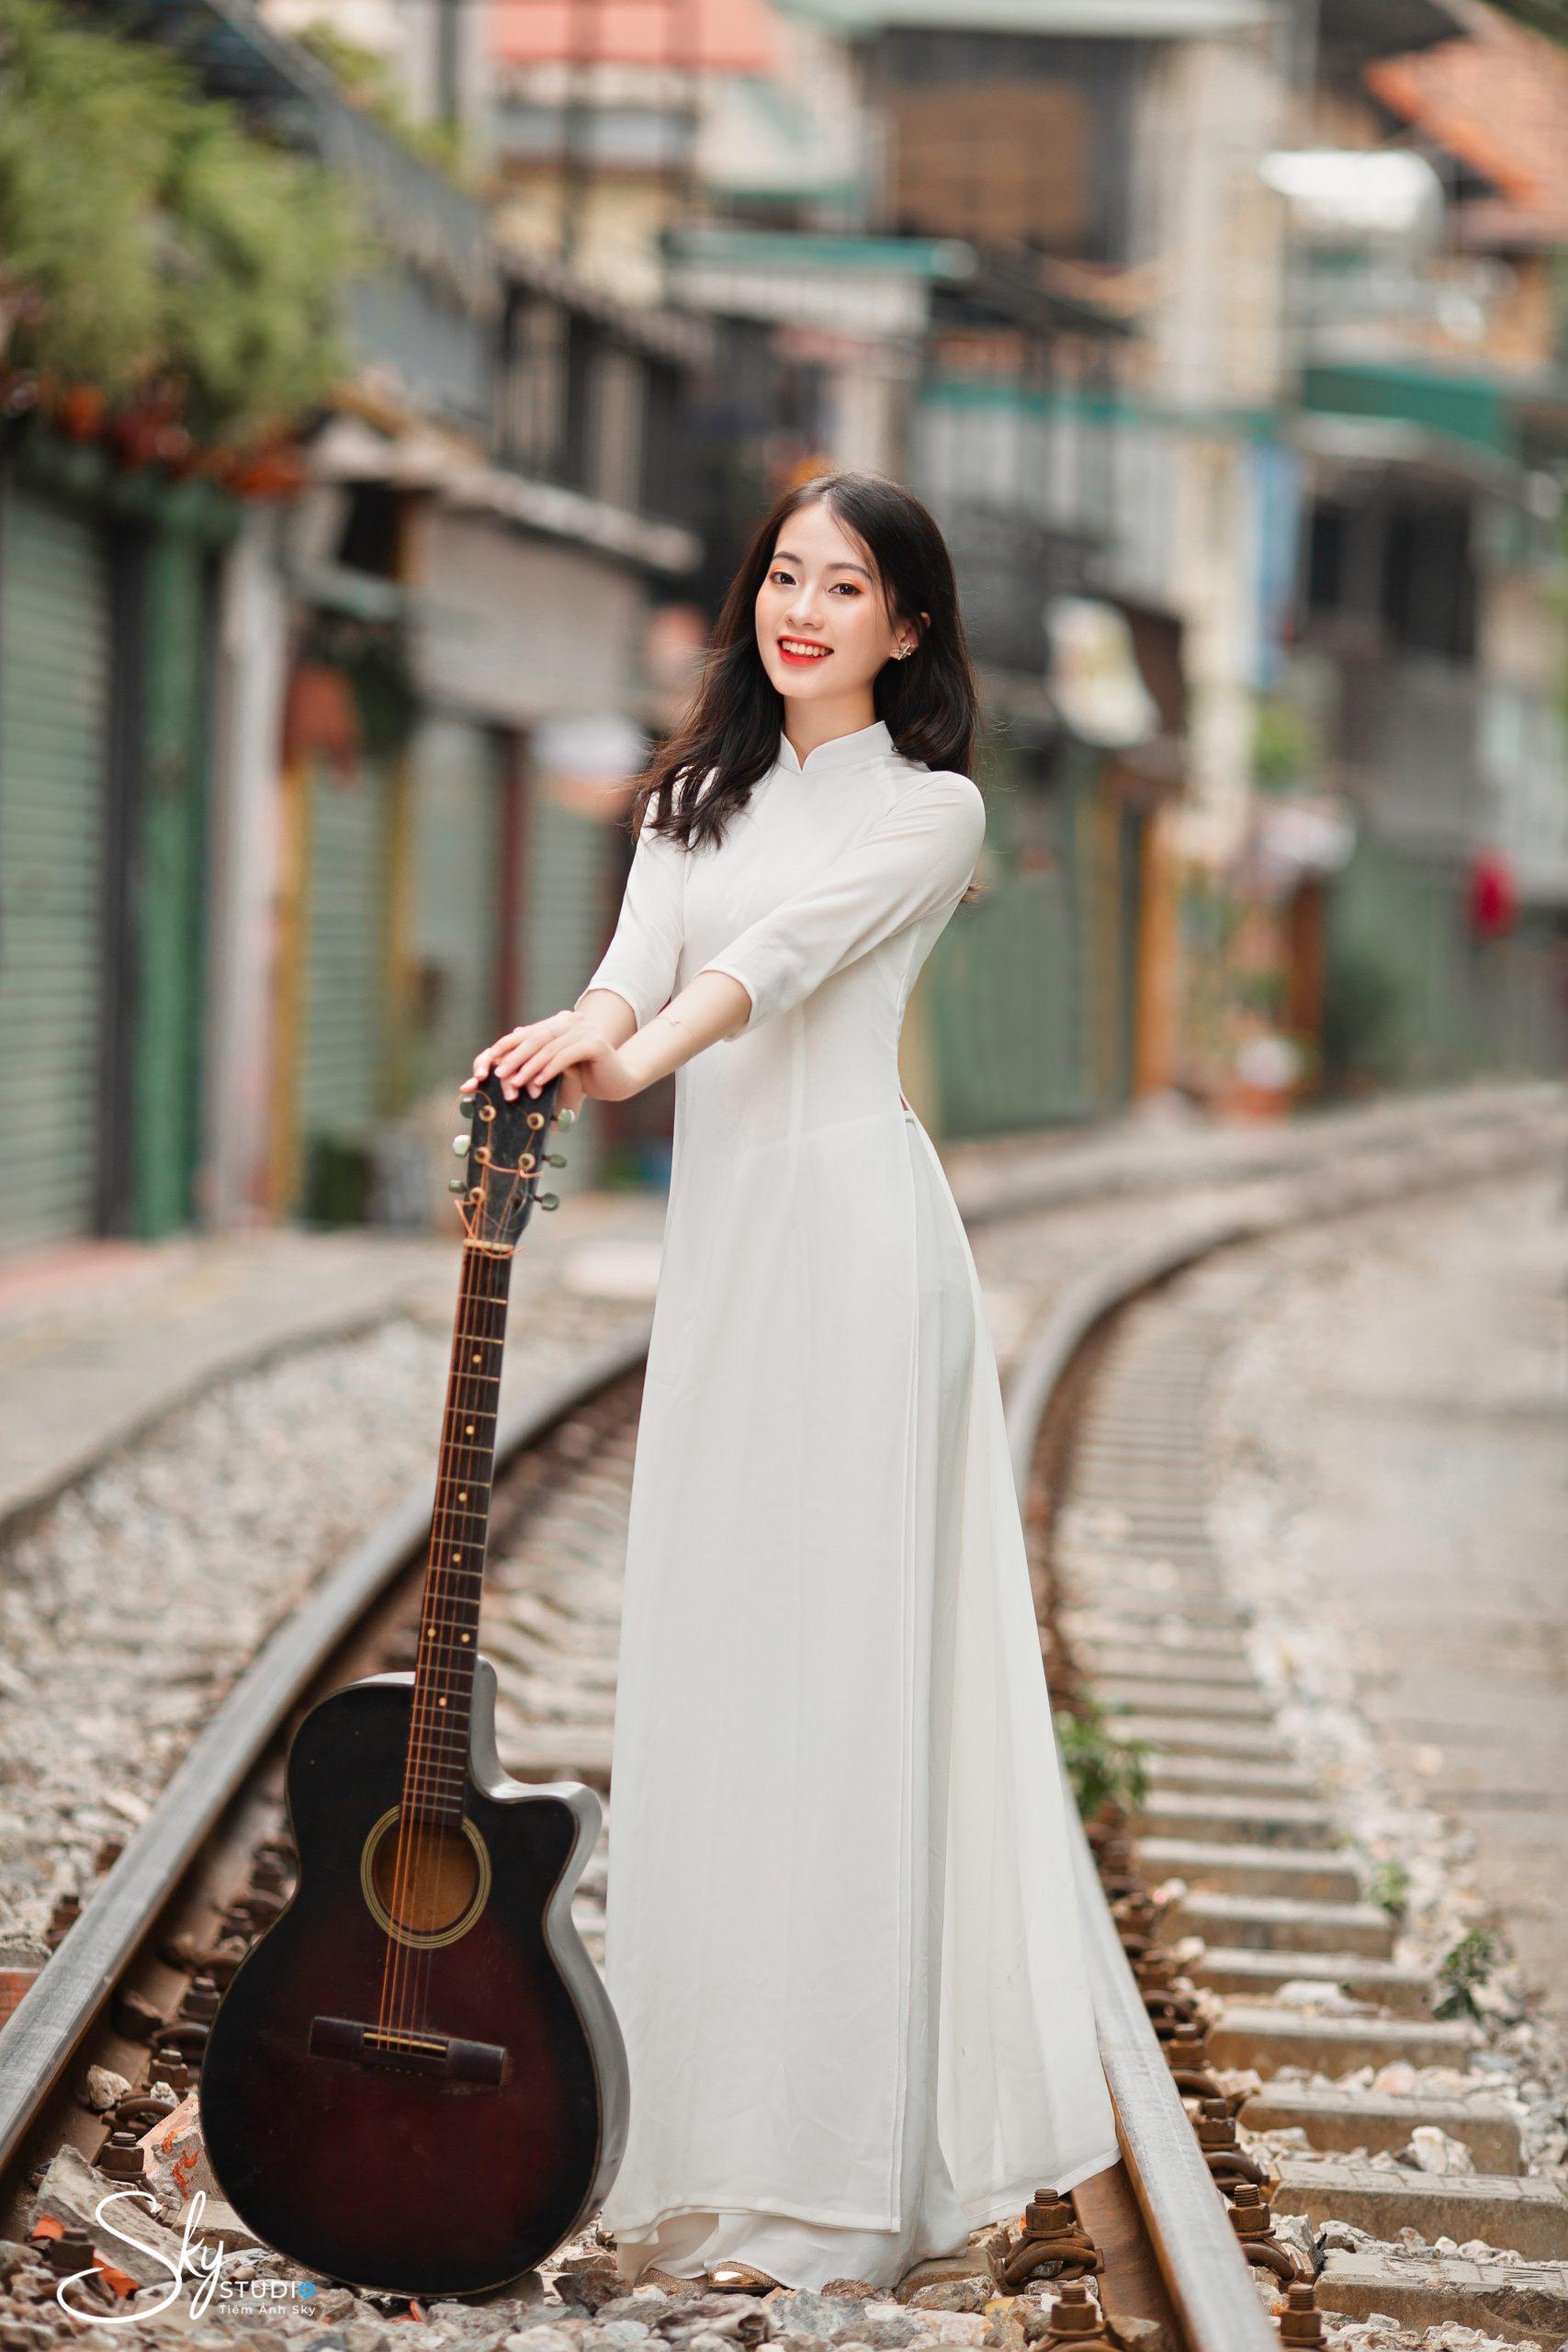
cô gái mặc áo dài trắng đang đứng trên đường ray tàu hoả